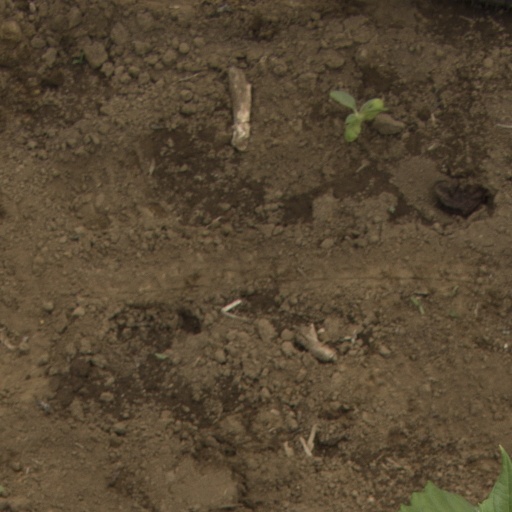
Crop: Jerusalem artichoke